Analysis of Shakira's musical work

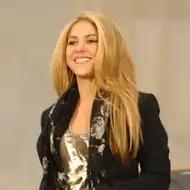
Shakira has been analyzed during the years.

The musical works of Colombian singer Shakira have drawn the attention of music critics, and journalists, Shakira's songs from her first two international albums are the most analyzed due to their symbology, lyrics and concept of that time. Several of these analyzes have helped to understand a little more the ideals of the singer, her political and religious position as well as her inspirations for her first videos and songs. Likewise, the analysis of these works are used for works in various universities and colleges.